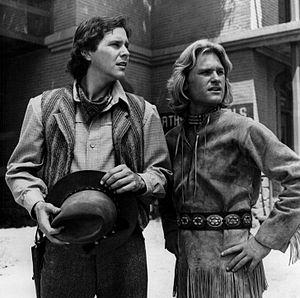
Kurt Russell [kɝt ˈɹʌsəl] est un acteur américain né le 17 mars 1951 à Springfield.